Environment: real
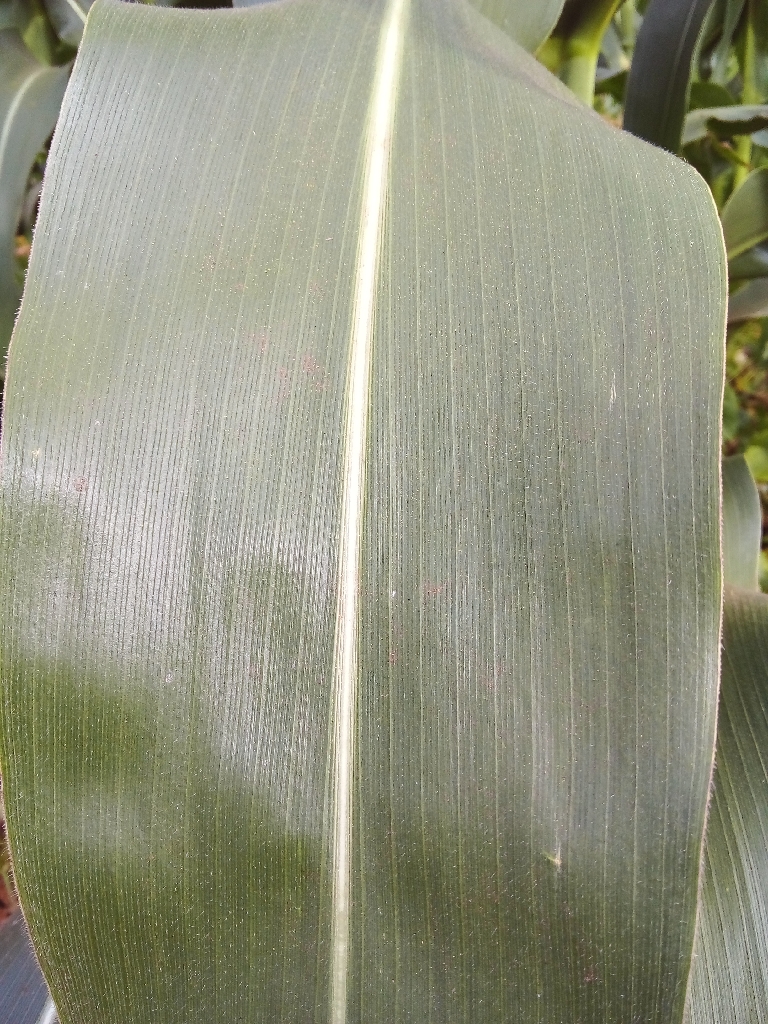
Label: healthy